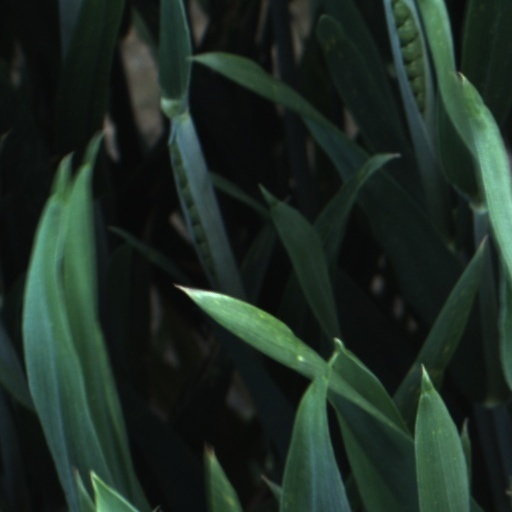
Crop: wheat